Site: brandenburg
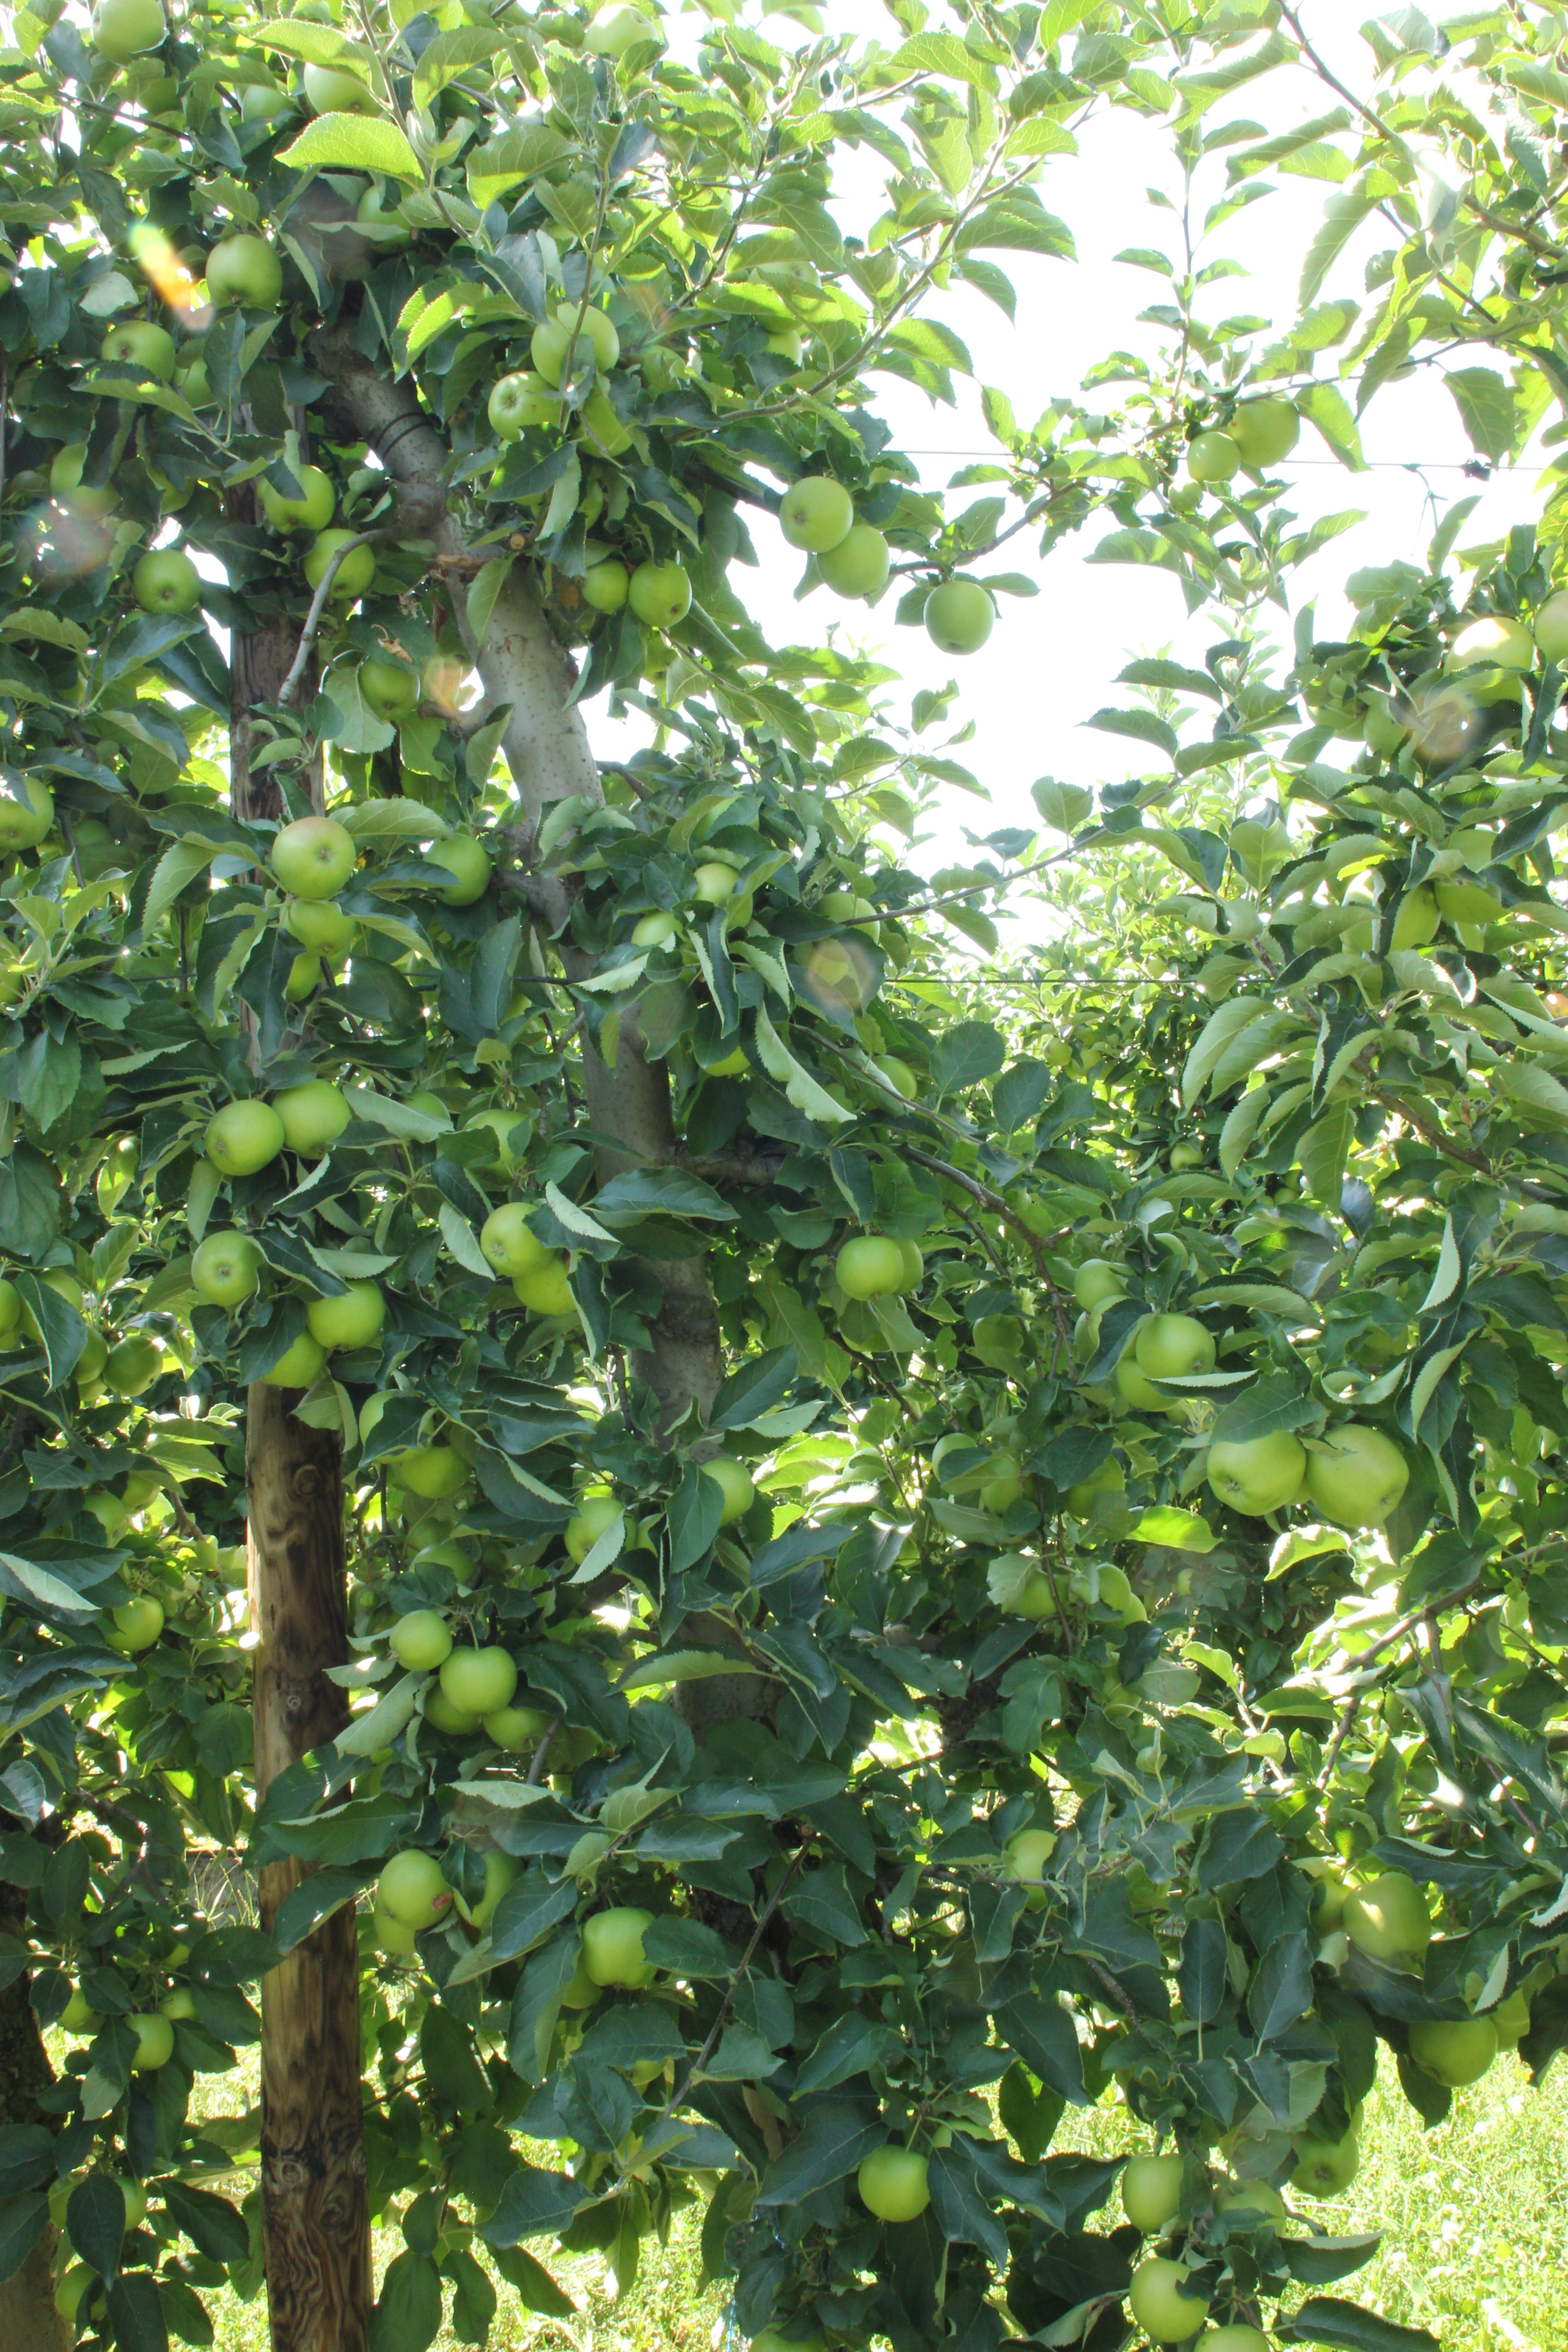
Growth stage (BBCH 77): Development of fruit